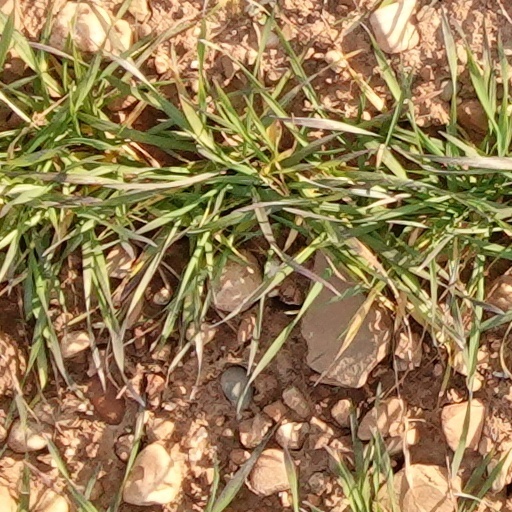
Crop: wheat